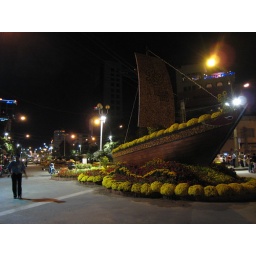
A large boat seems to have missed the ocean by about 25kms.